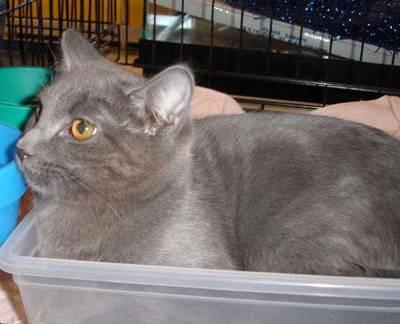
cat